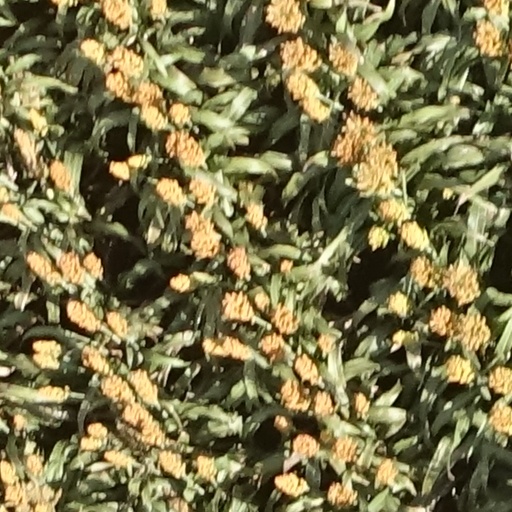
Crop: sorghum